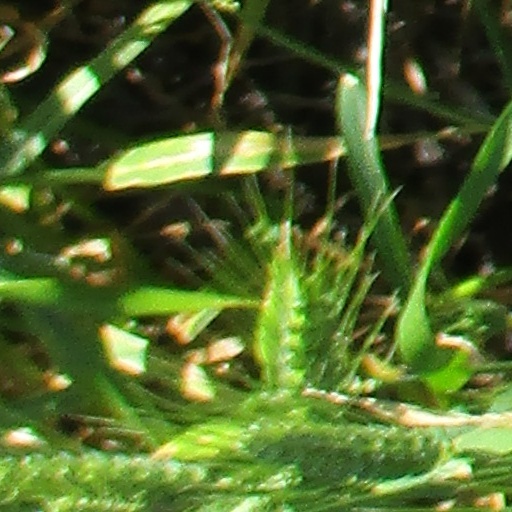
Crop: wheat